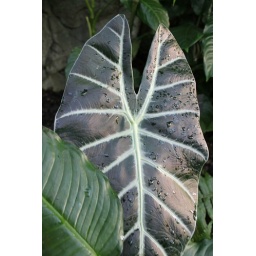
hothouse elephant ear in black green